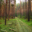
Label: forest